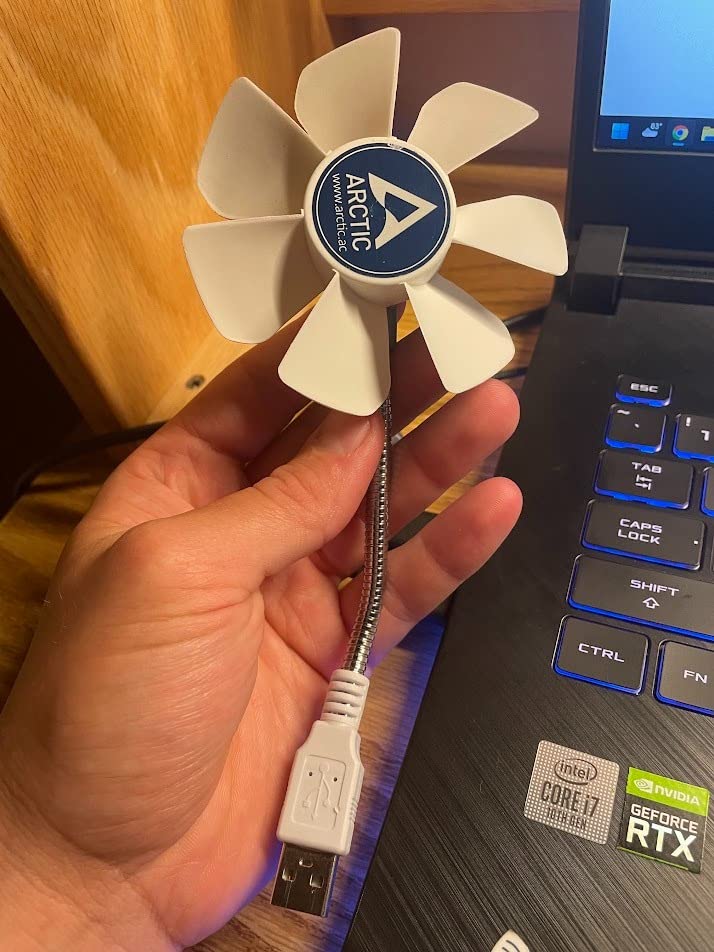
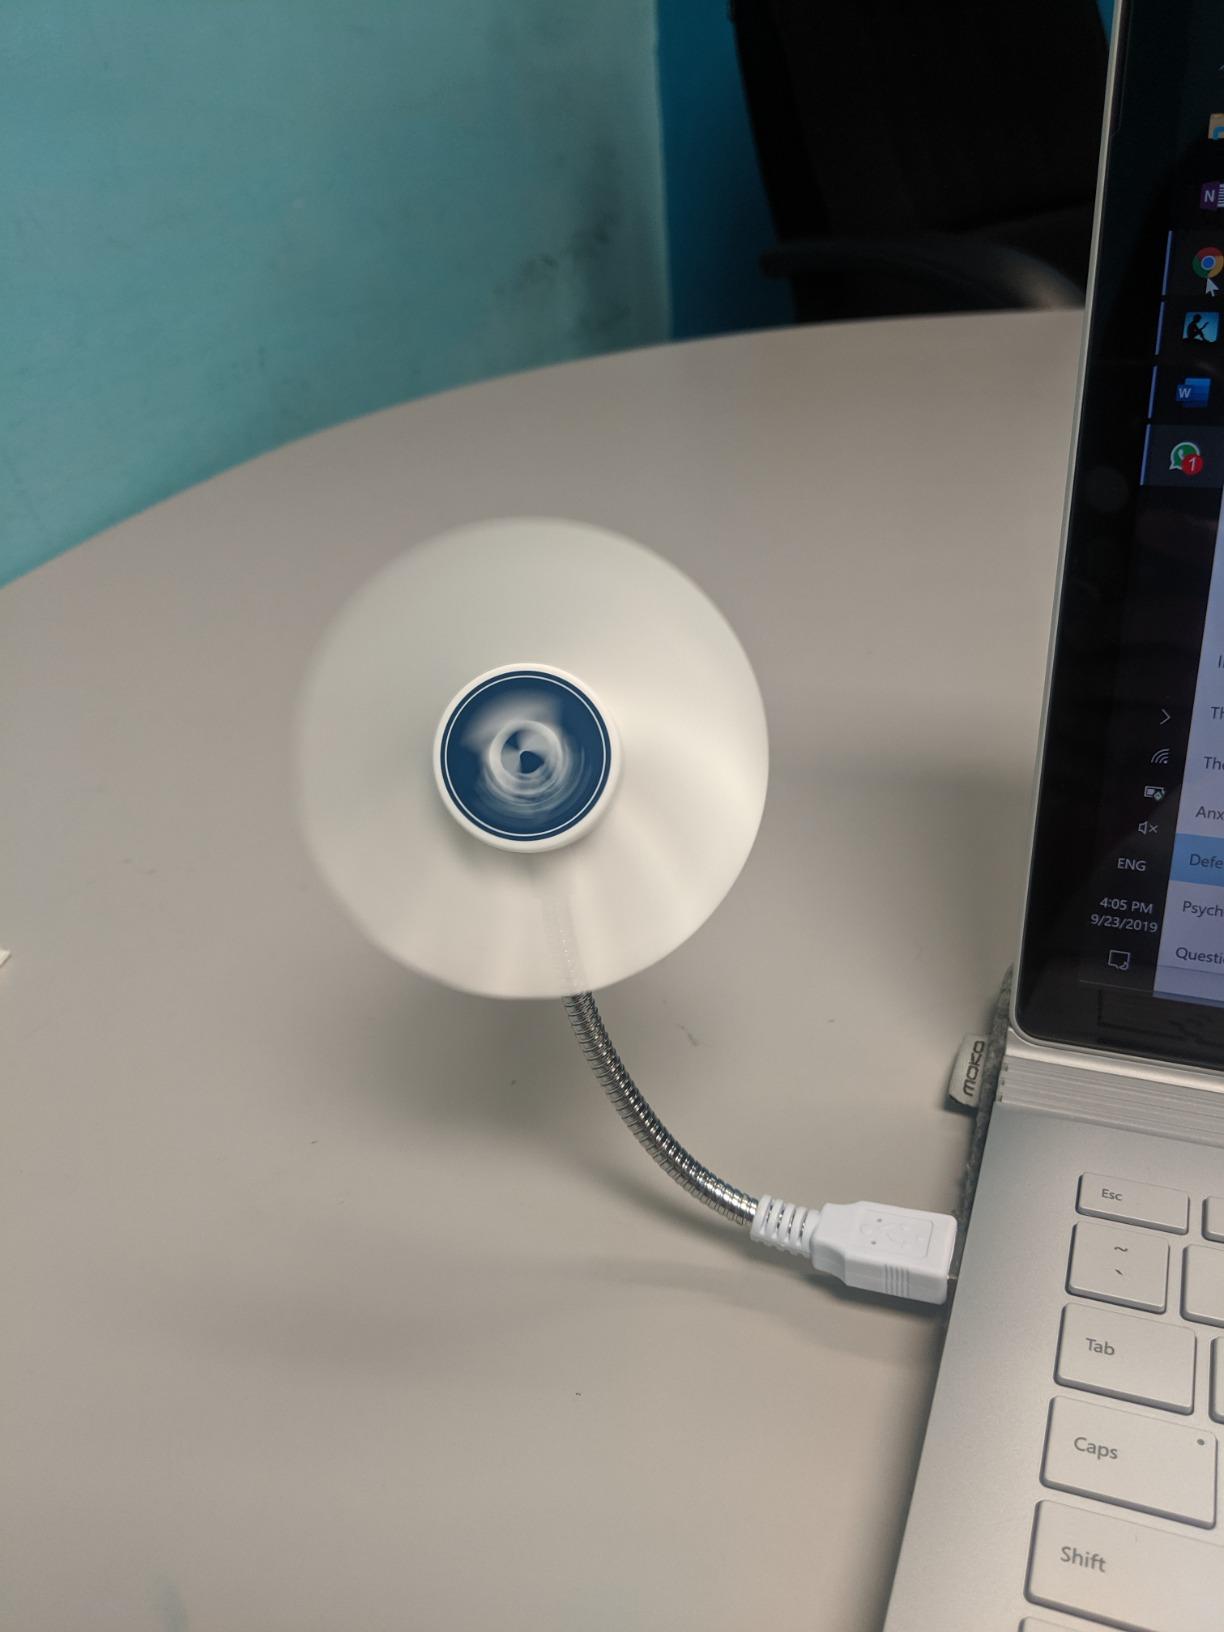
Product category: fan
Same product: yes